Rage (2009 Spanish film)

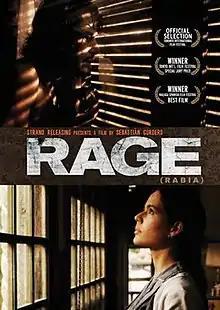
Film poster

Rage is a 2009 Mexican-Spanish romance film directed by Sebastián Cordero.